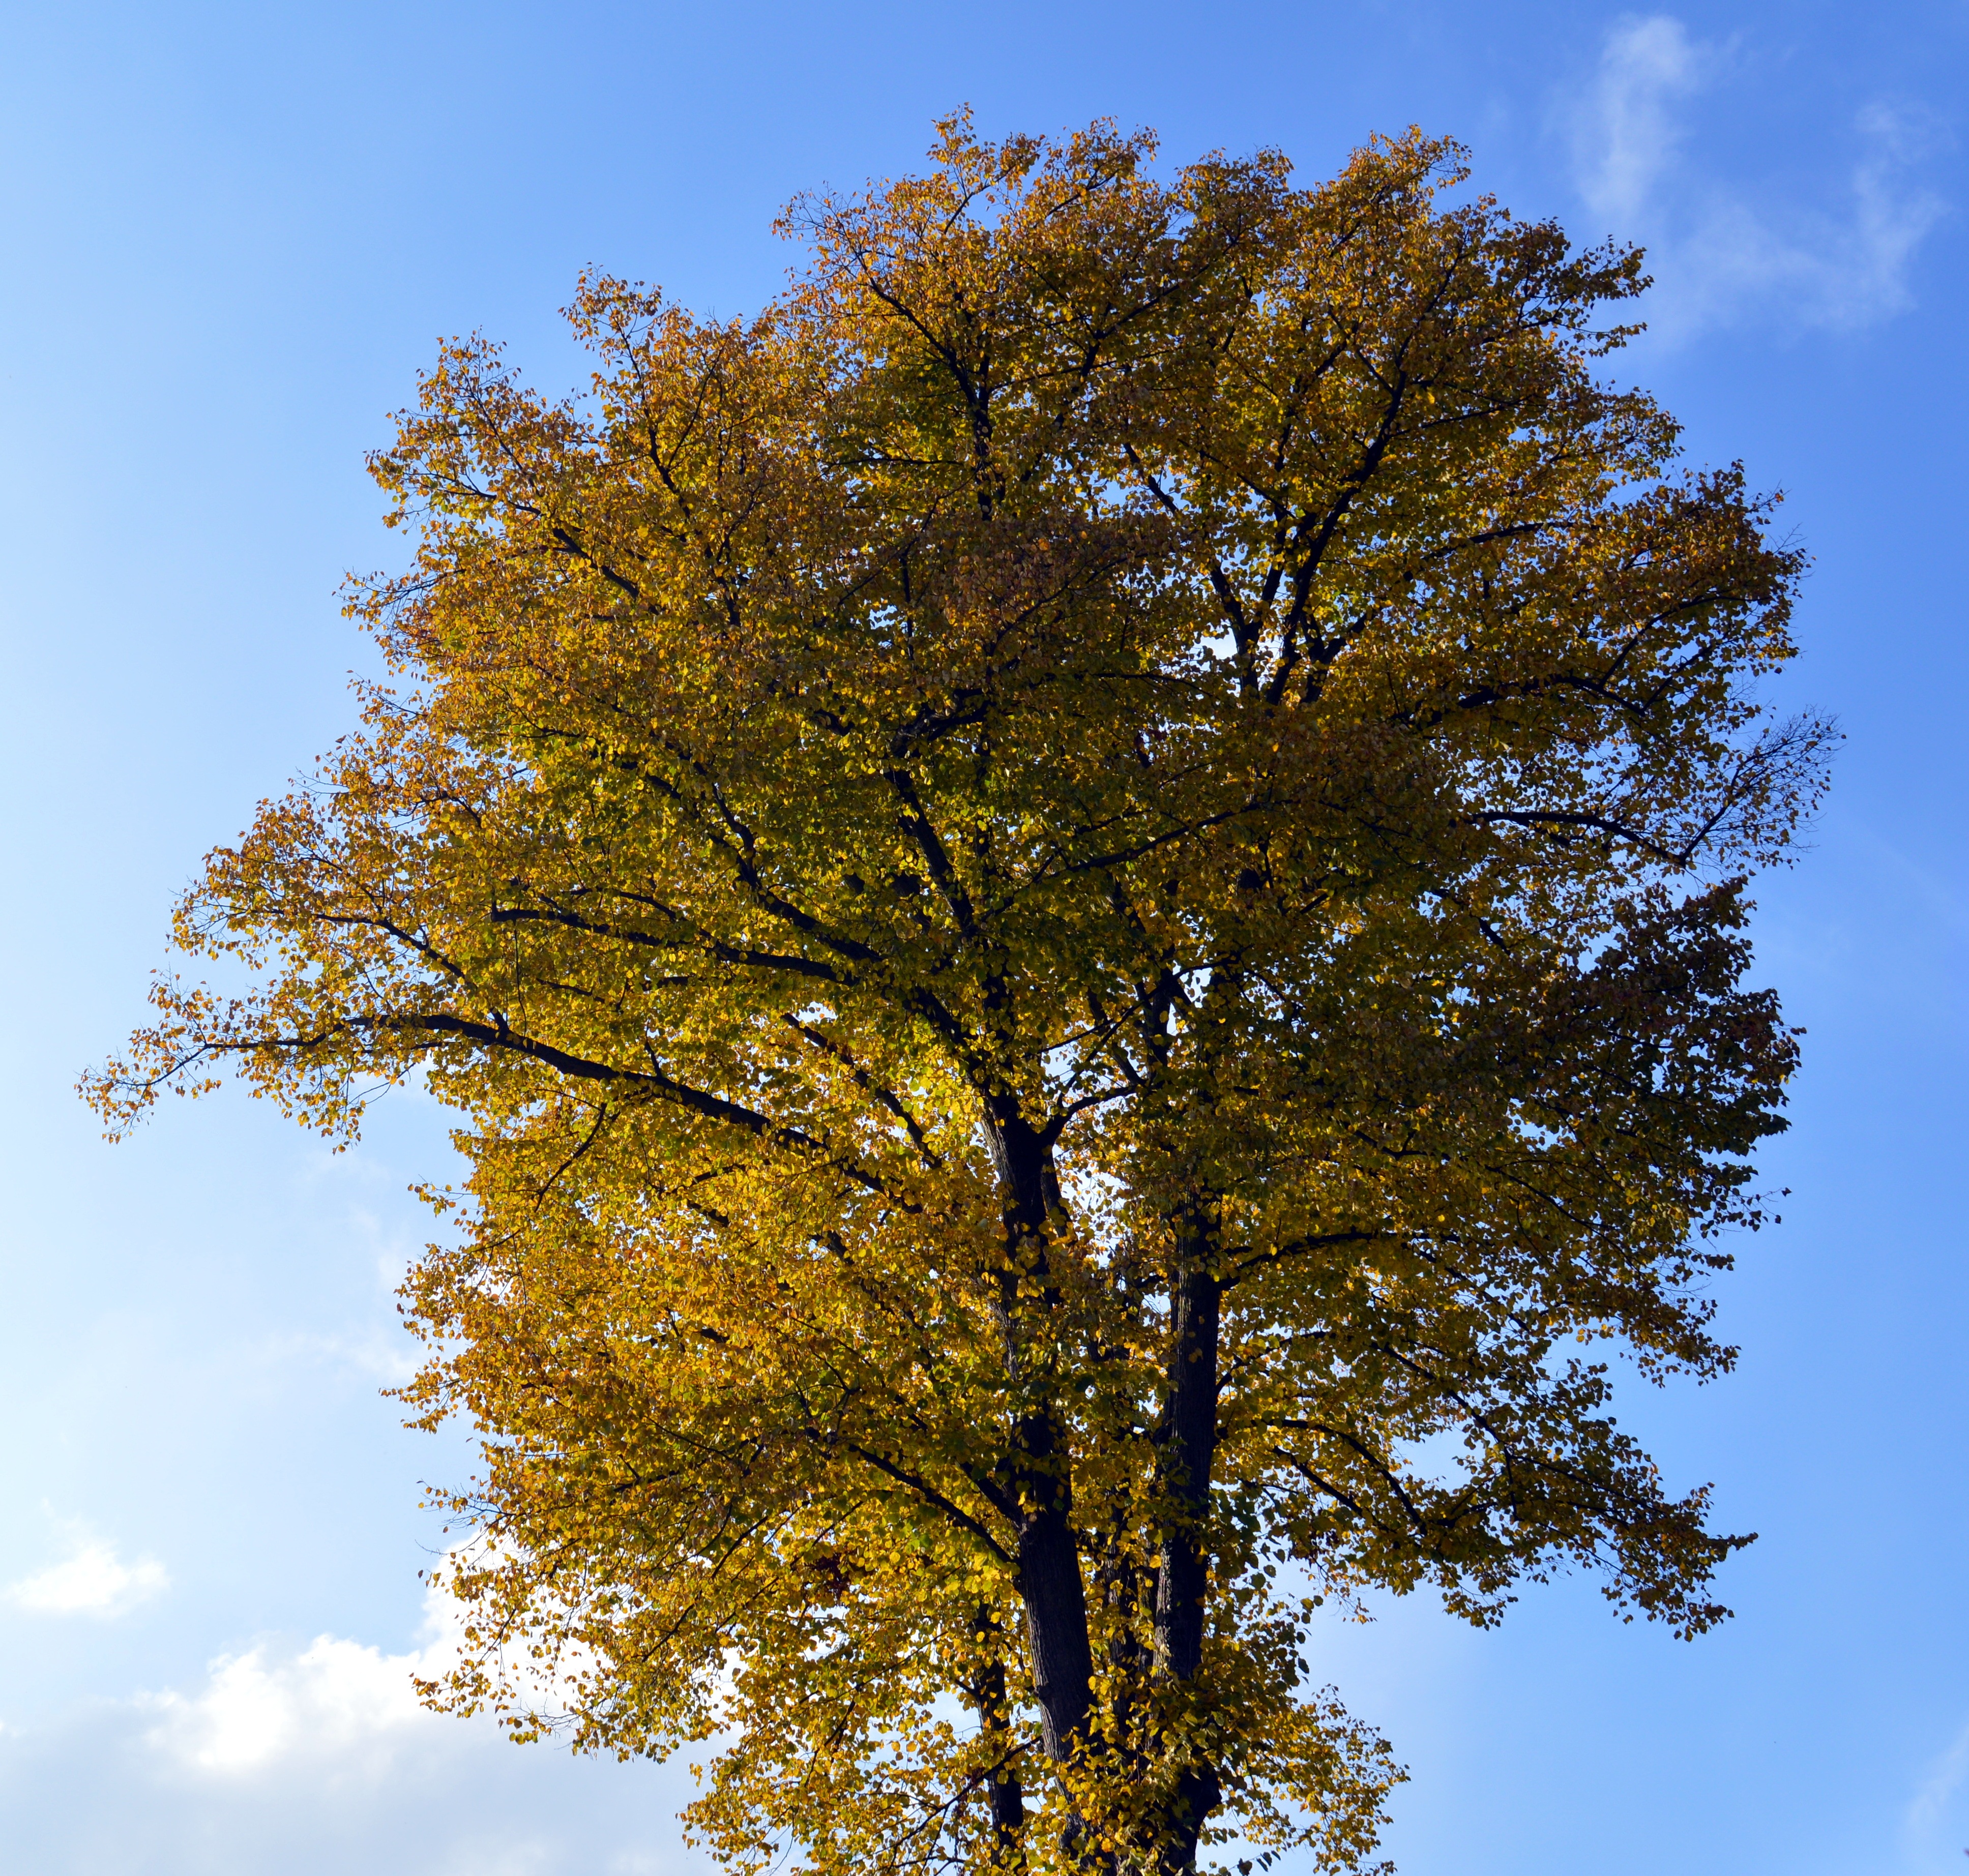
tree, nature, branch, plant, sky, sunlight, leaf, bark, high, color, autumn, contrast, yellow, deciduous tree, tribe, leaves, branches, deciduous, oak, grove, october, fall color, fall foliage, flowering plant, maidenhair tree, woody plant, land plant, plane tree family